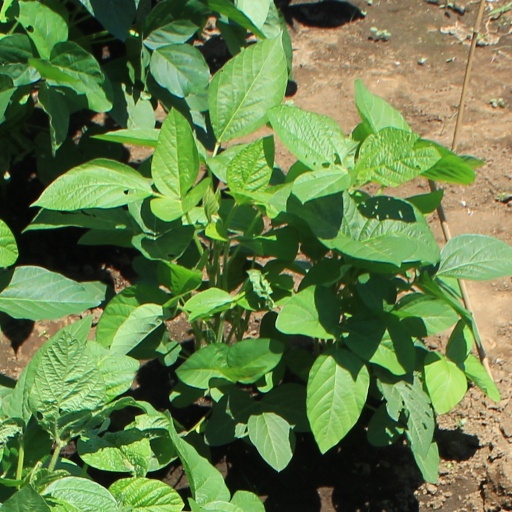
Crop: soybean